Iraq

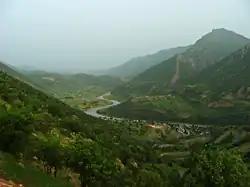
A valley in the north of the region, through which the Great Zab flows

A coup d'état known as the 14 July Revolution in 1958 was led by the Brigadier General and nationalist Abd al-Karim Qasim. This revolt was strongly anti-imperial and anti-monarchical in nature and had strong socialist elements. King Faisal II, Prince Abd al-Ilah, and Nuri al-Sa'id, along with the royal family were killed brutally. Qasim controlled Iraq through military rule and in 1958 he began a process of forcibly reducing surplus land owned by a few citizens and having the state redistribute the land. In 1959, Abd al-Wahab al-Shawaf led an uprising in Mosul against Qasim. The uprising was crushed by the government forces. He claimed Kuwait as part of Iraq, when the former was granted independence in 1961. The United Kingdom deployed its army on Iraq–Kuwait border, which forced Qasim to back down. He was overthrown by the Ba'ath Party in February 1963 coup. However internal division within Ba'athist factions caused another coup in November, which brought Colonel Abdul Salam Arif to power. The new regime recognised Kuwait's independence. After the latter's death in 1966, he was succeeded by his brother, Abdul Rahman Arif. Under his rule, Iraq participated in the Six Day War in 1967.